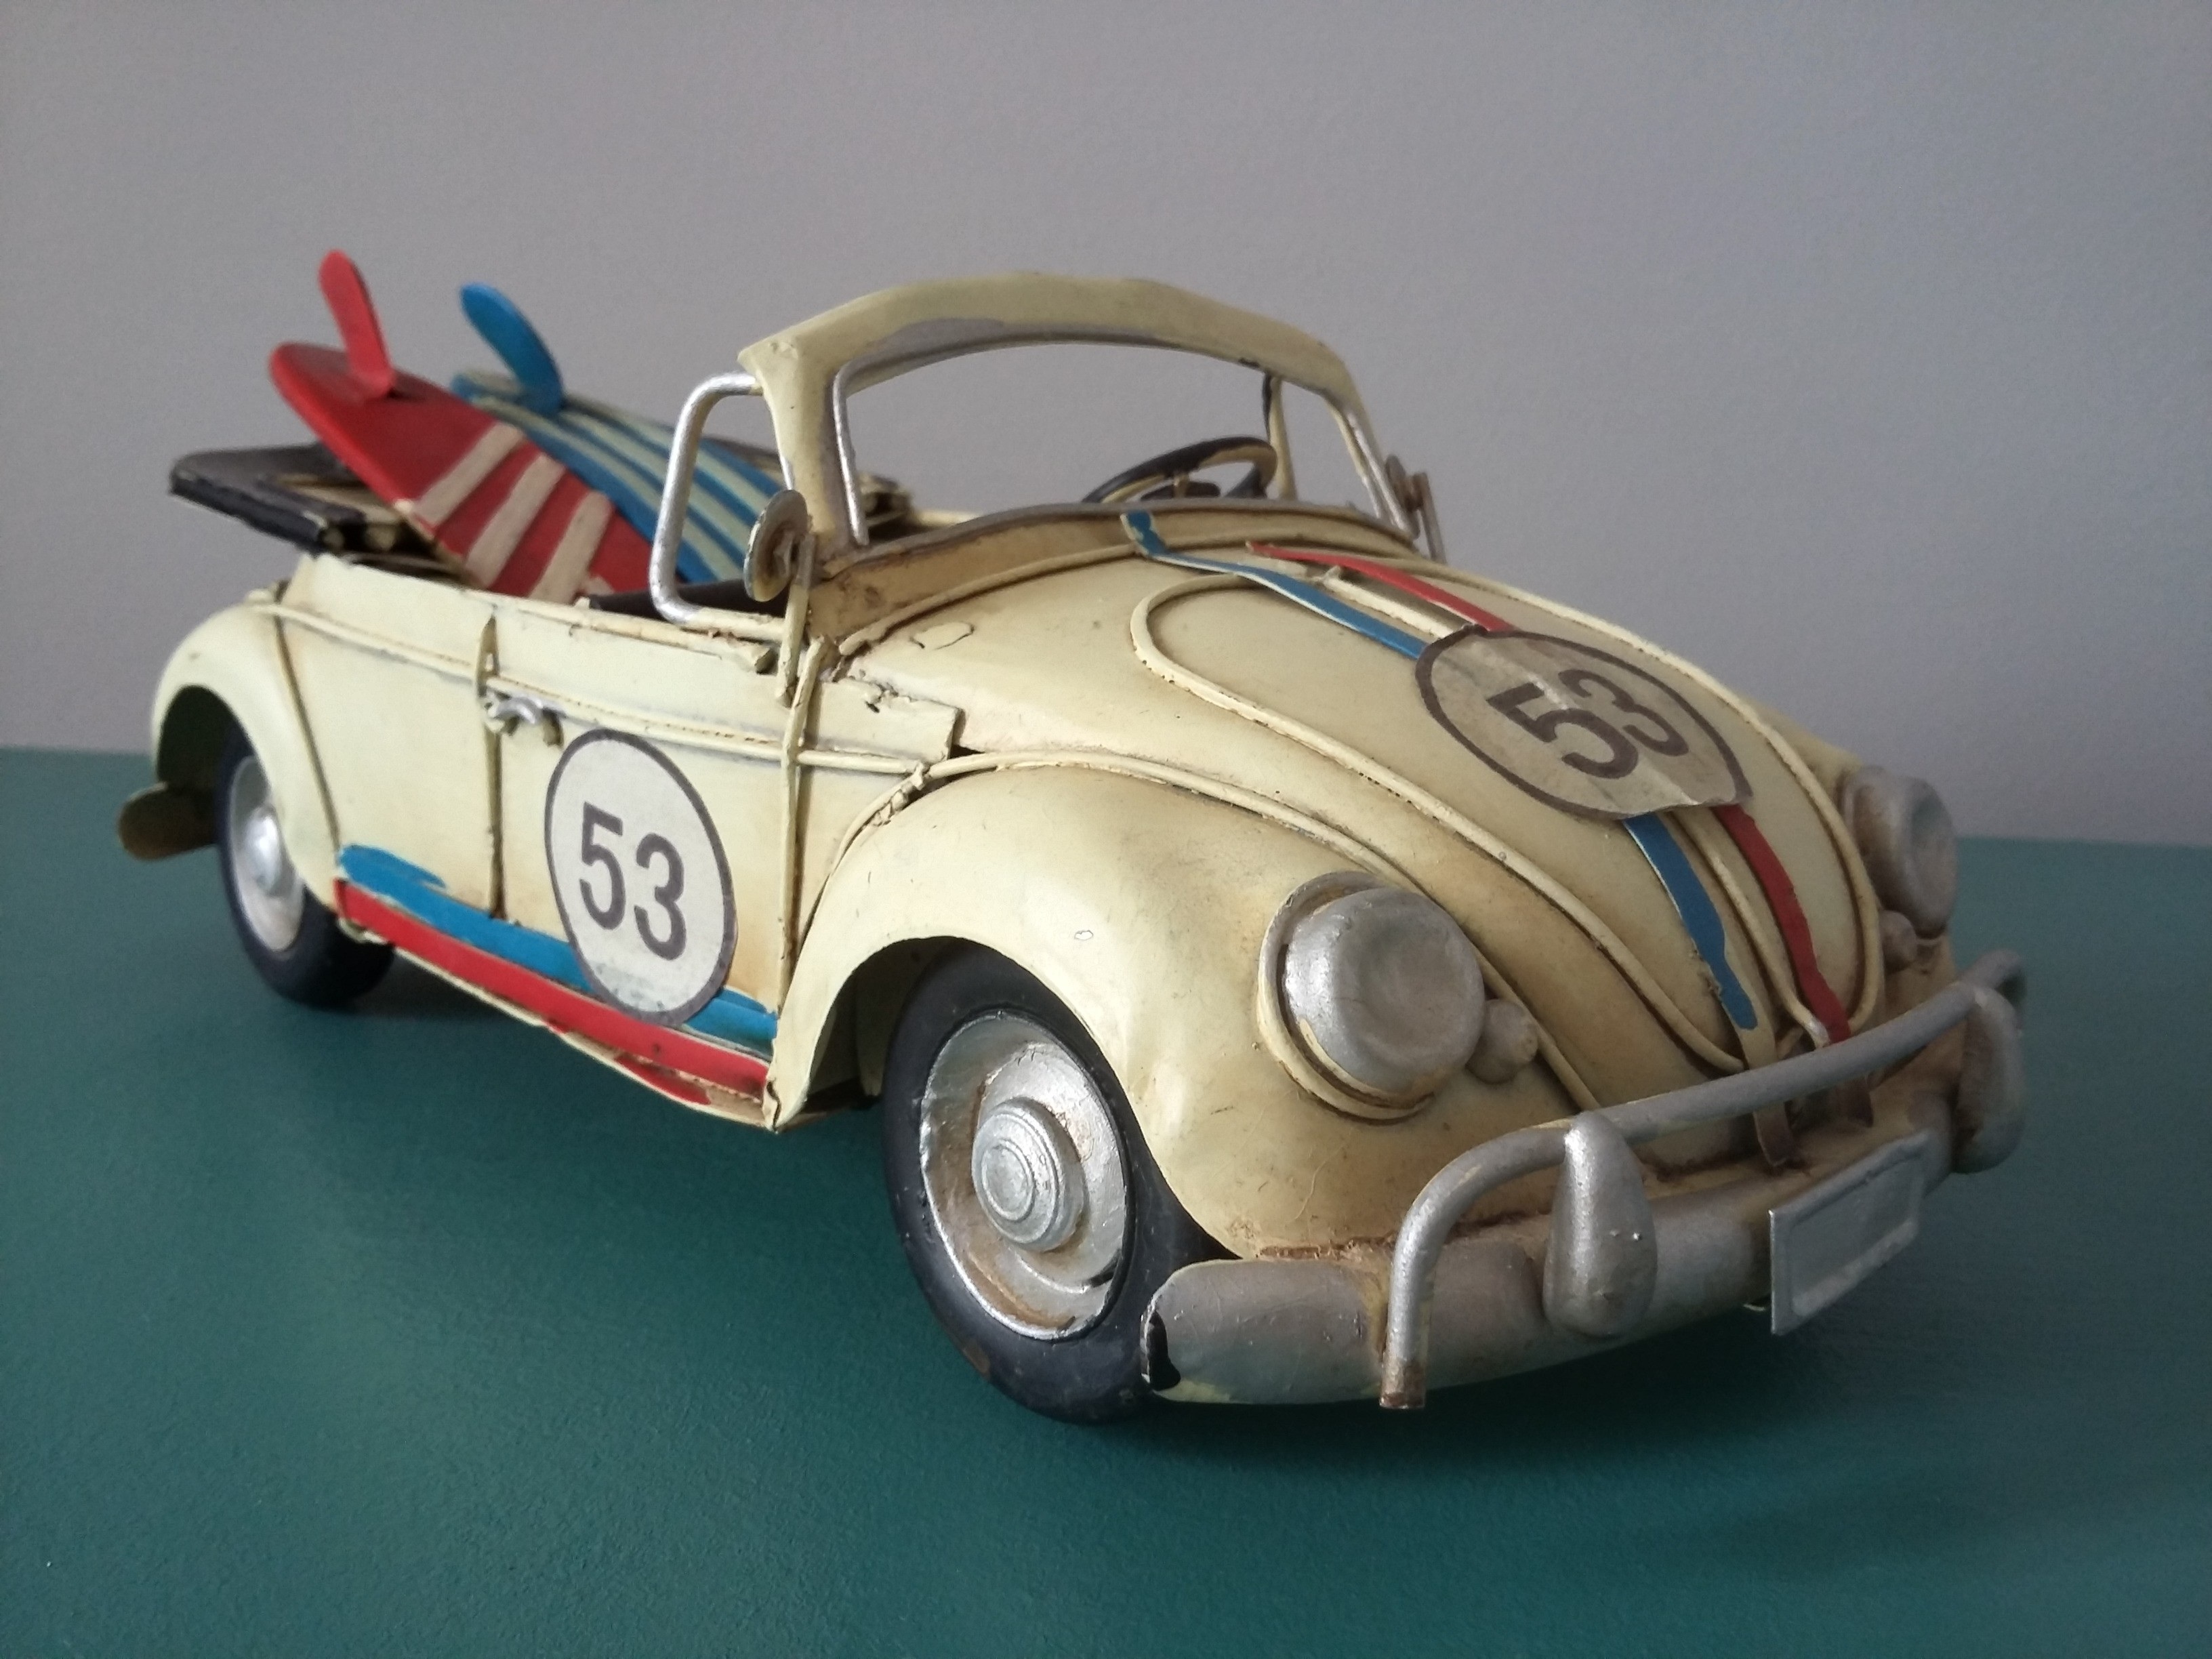
car, vintage, volkswagen, model, vehicle, auto, machine, vintage car, surfboards, era, antique car, city car, vintage machine, model car, land vehicle, cockchafer, volkswagen beetle, automobile make, compact car, automotive design, mid size car, subcompact car, volkswagen type 14a